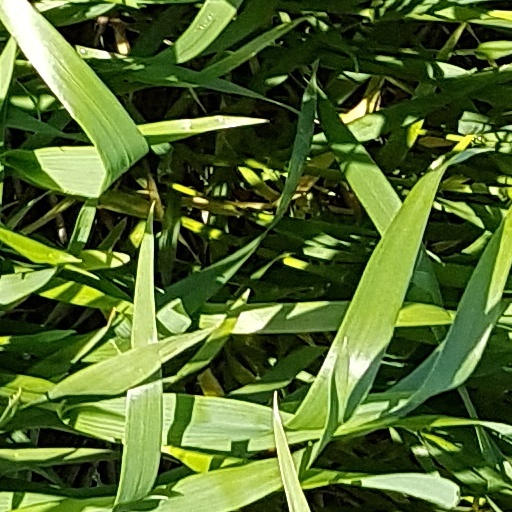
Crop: wheat